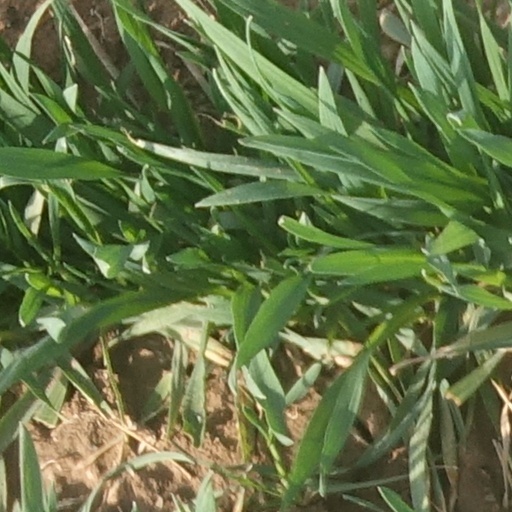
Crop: wheat